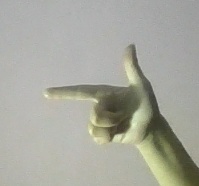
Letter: yaa